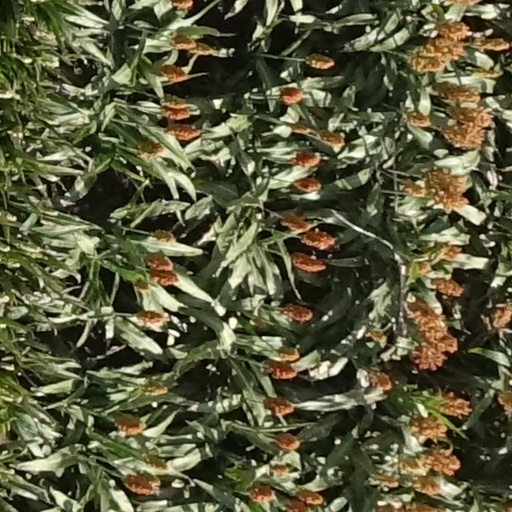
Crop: sorghum